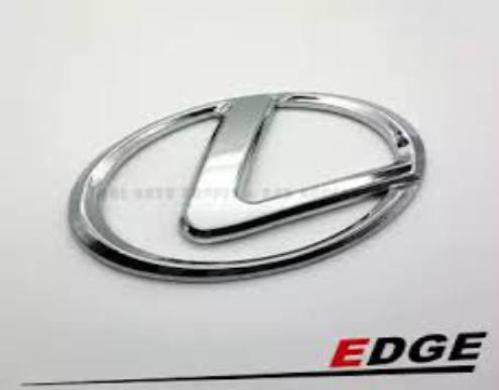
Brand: lexus-2
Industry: Transportation